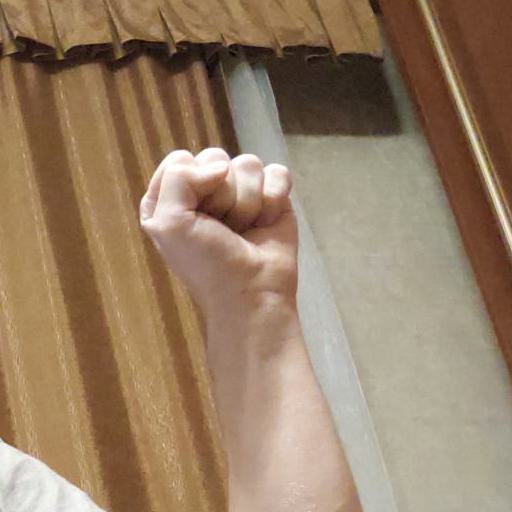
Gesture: fist